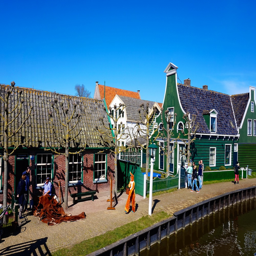
as if the village is not magical enough , there 's even film character making rounds in bright day light !